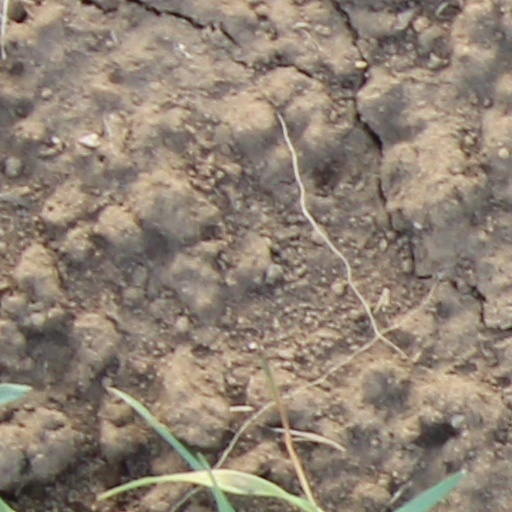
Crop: wheat